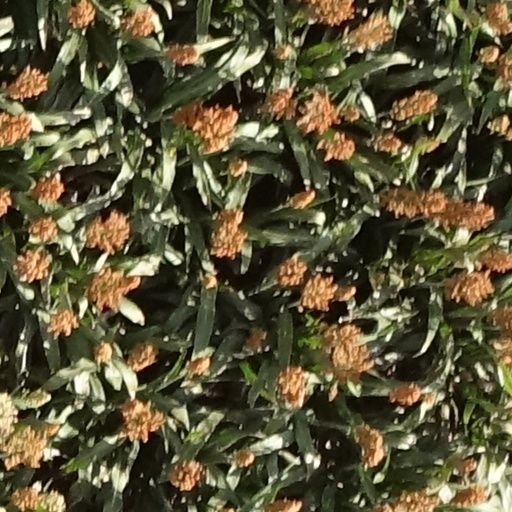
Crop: sorghum